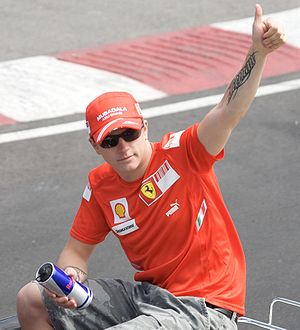
Formel 1 2007
Kimi Räikkönen, vandt 2007 Kørerens Mesterskab.
Sæson 2007 i Formel 1 er nr. 58 i FIA Formel 1.